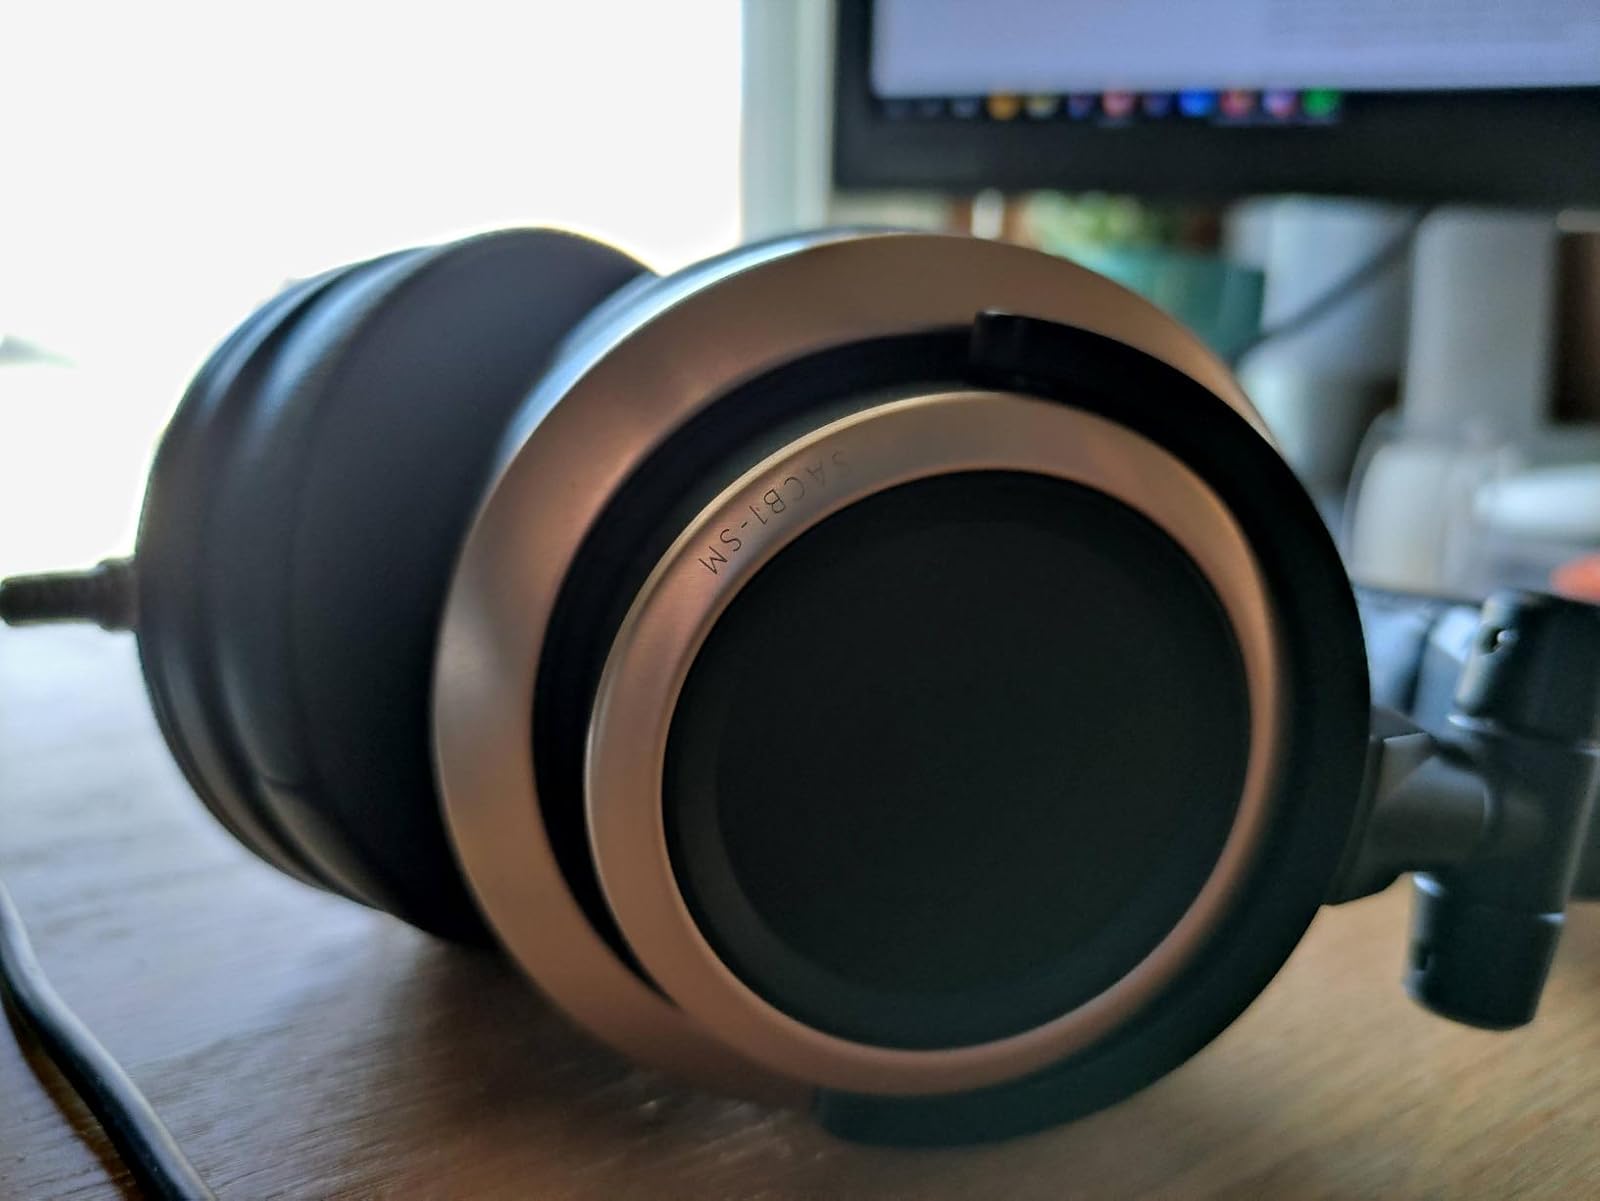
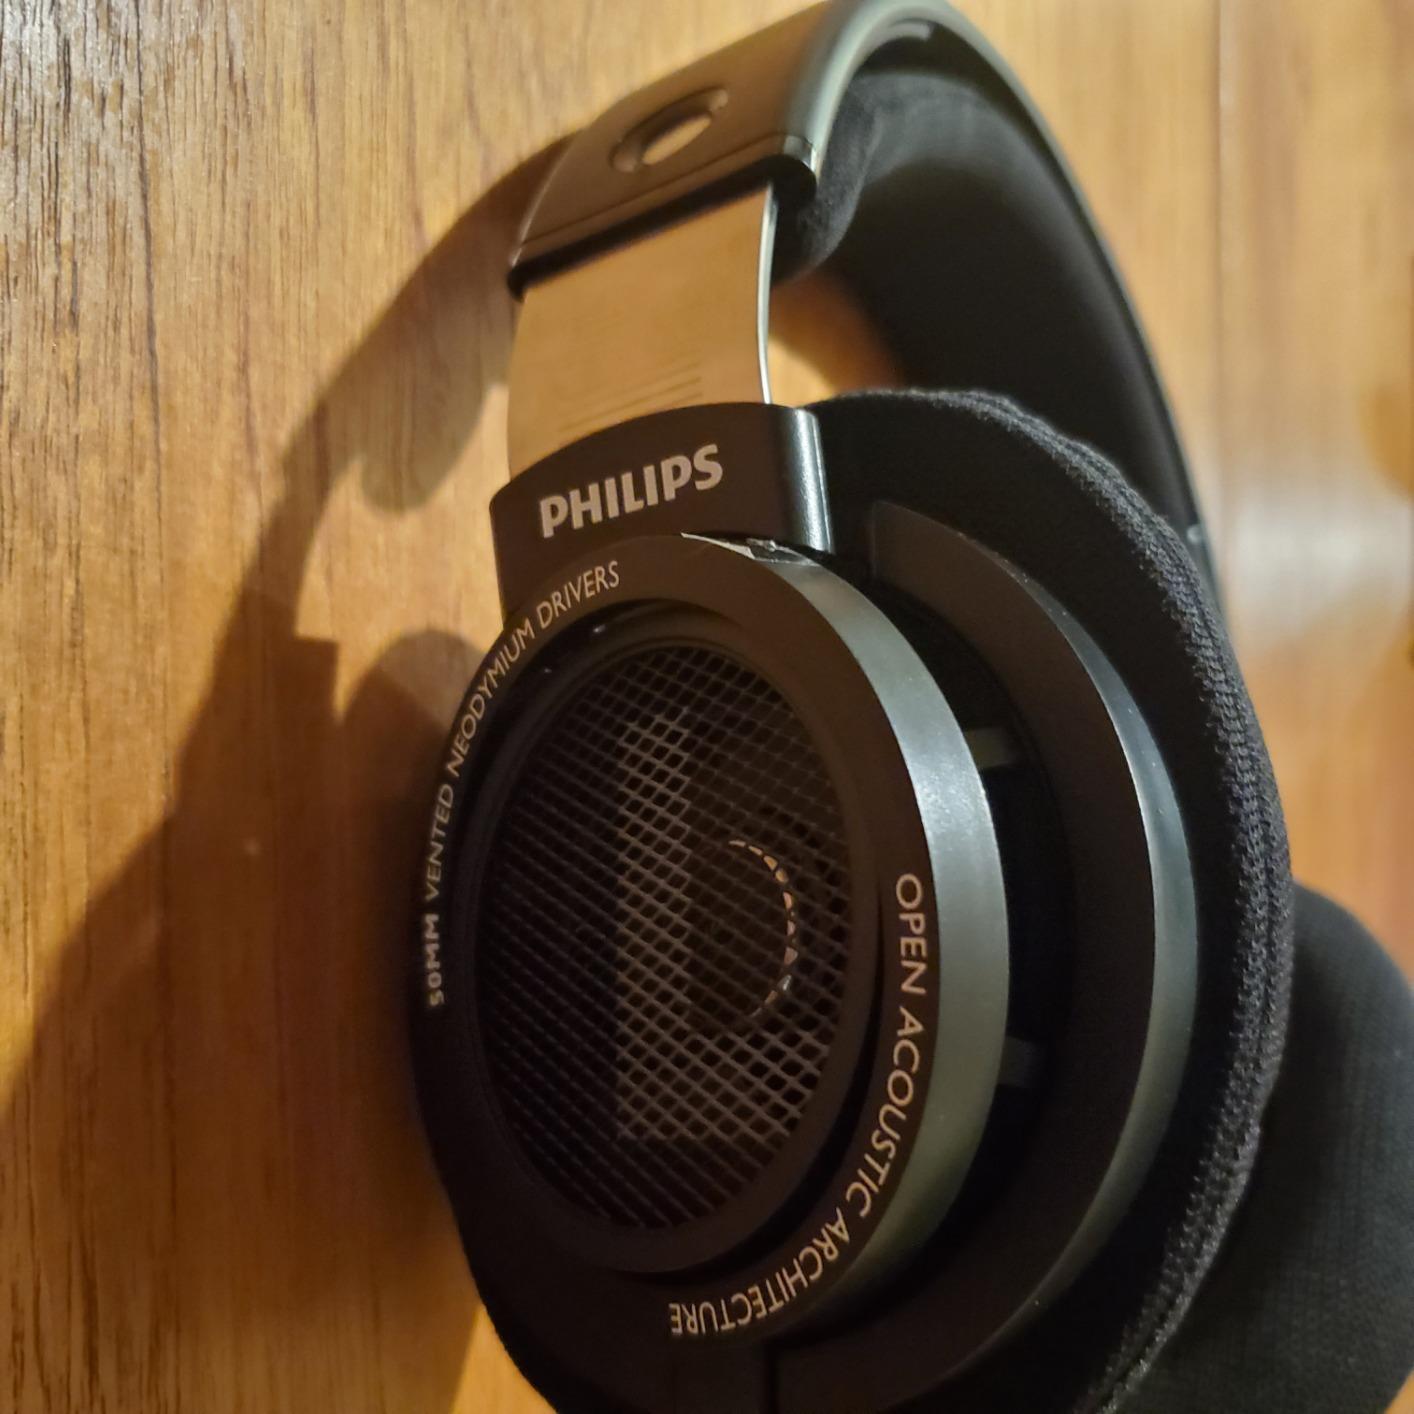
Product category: headphones
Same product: no